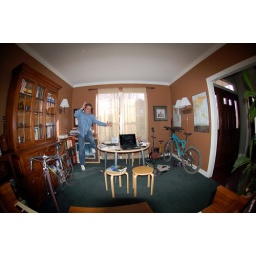
Greg in home office